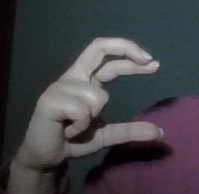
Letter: thal